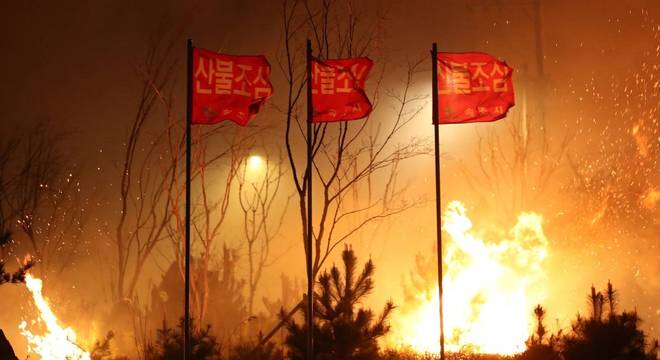
Fire: yes
Smoke: yes